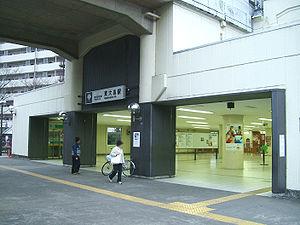
Higashi-Ōjima est une station du métro de Tokyo sur la ligne Shinjuku dans l'arrondissement de Kōtō à Tokyo. Elle est exploitée par le Bureau des Transports de la Métropole de Tokyo.